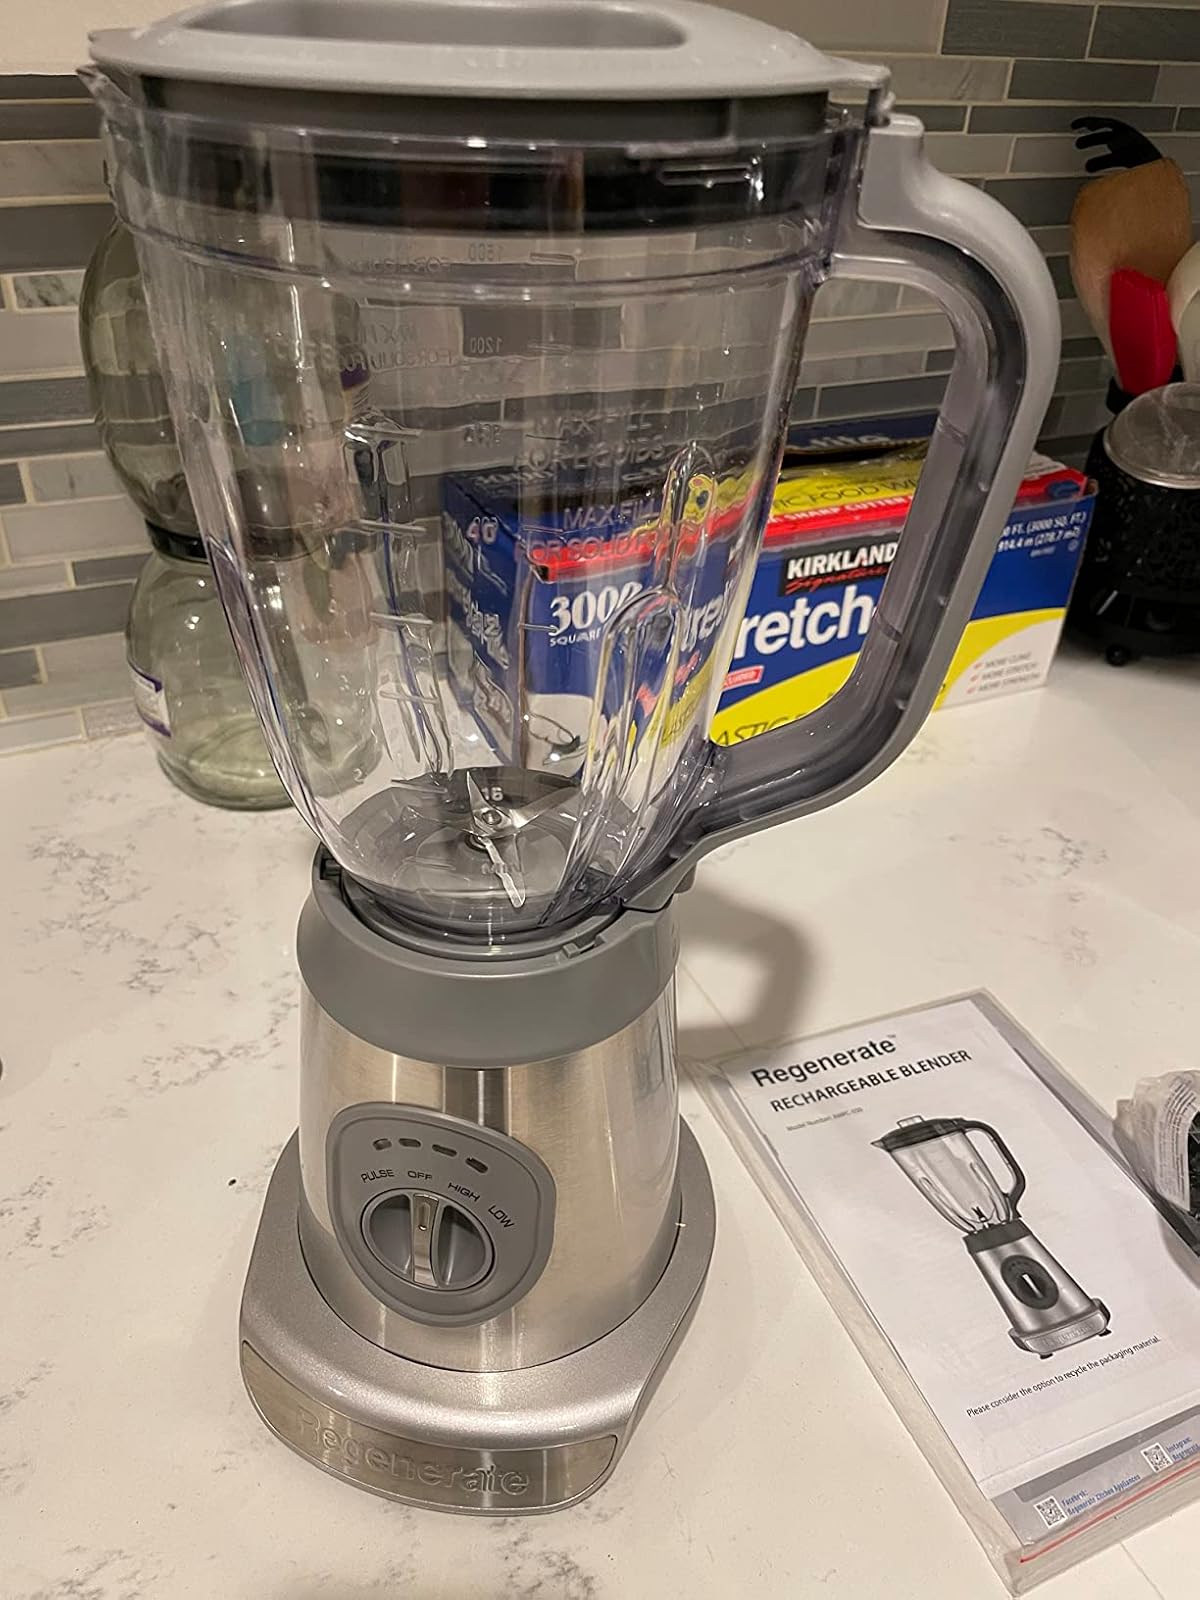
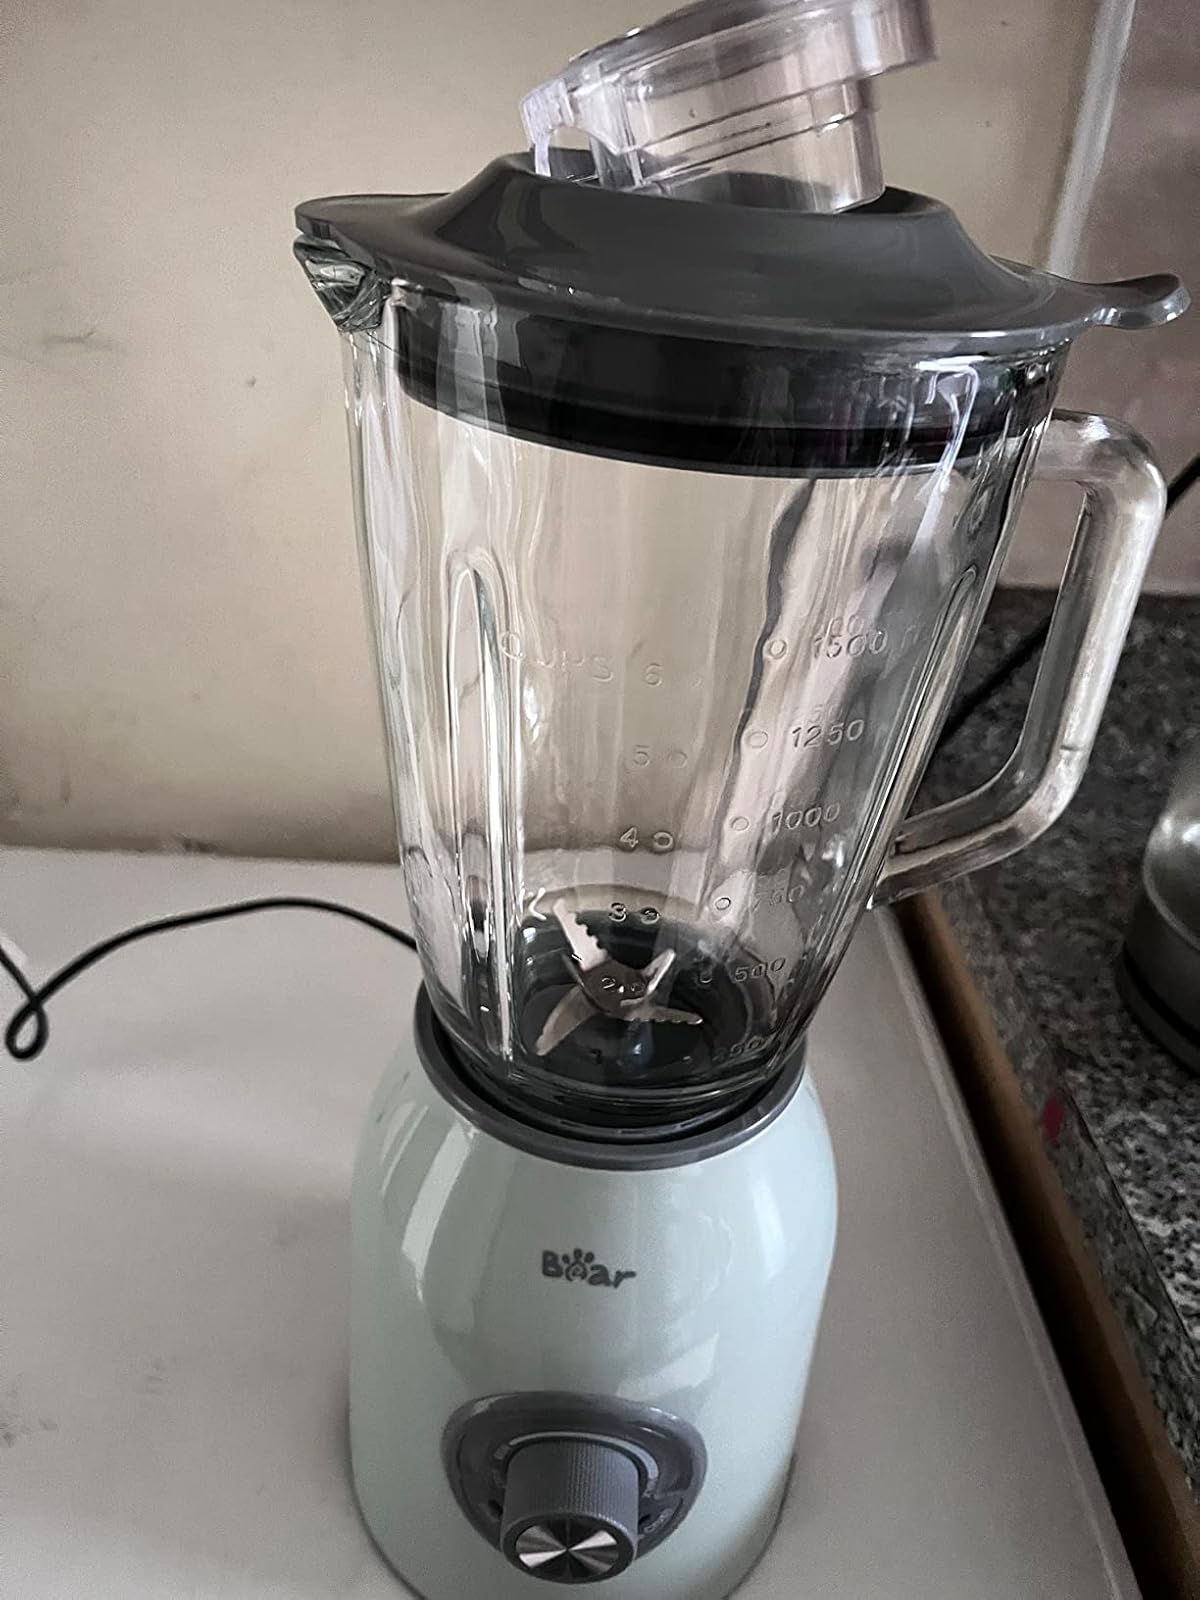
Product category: items_blender
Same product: no